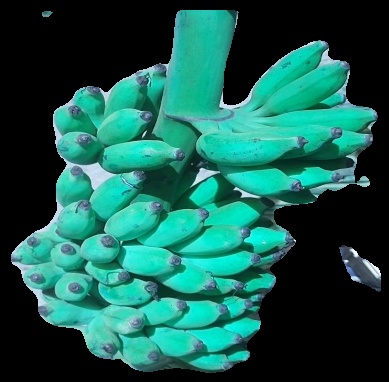
Variety: elakki-bale
Grade: grade3